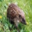
Label: shrew